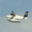
Label: airplane